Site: brandenburg
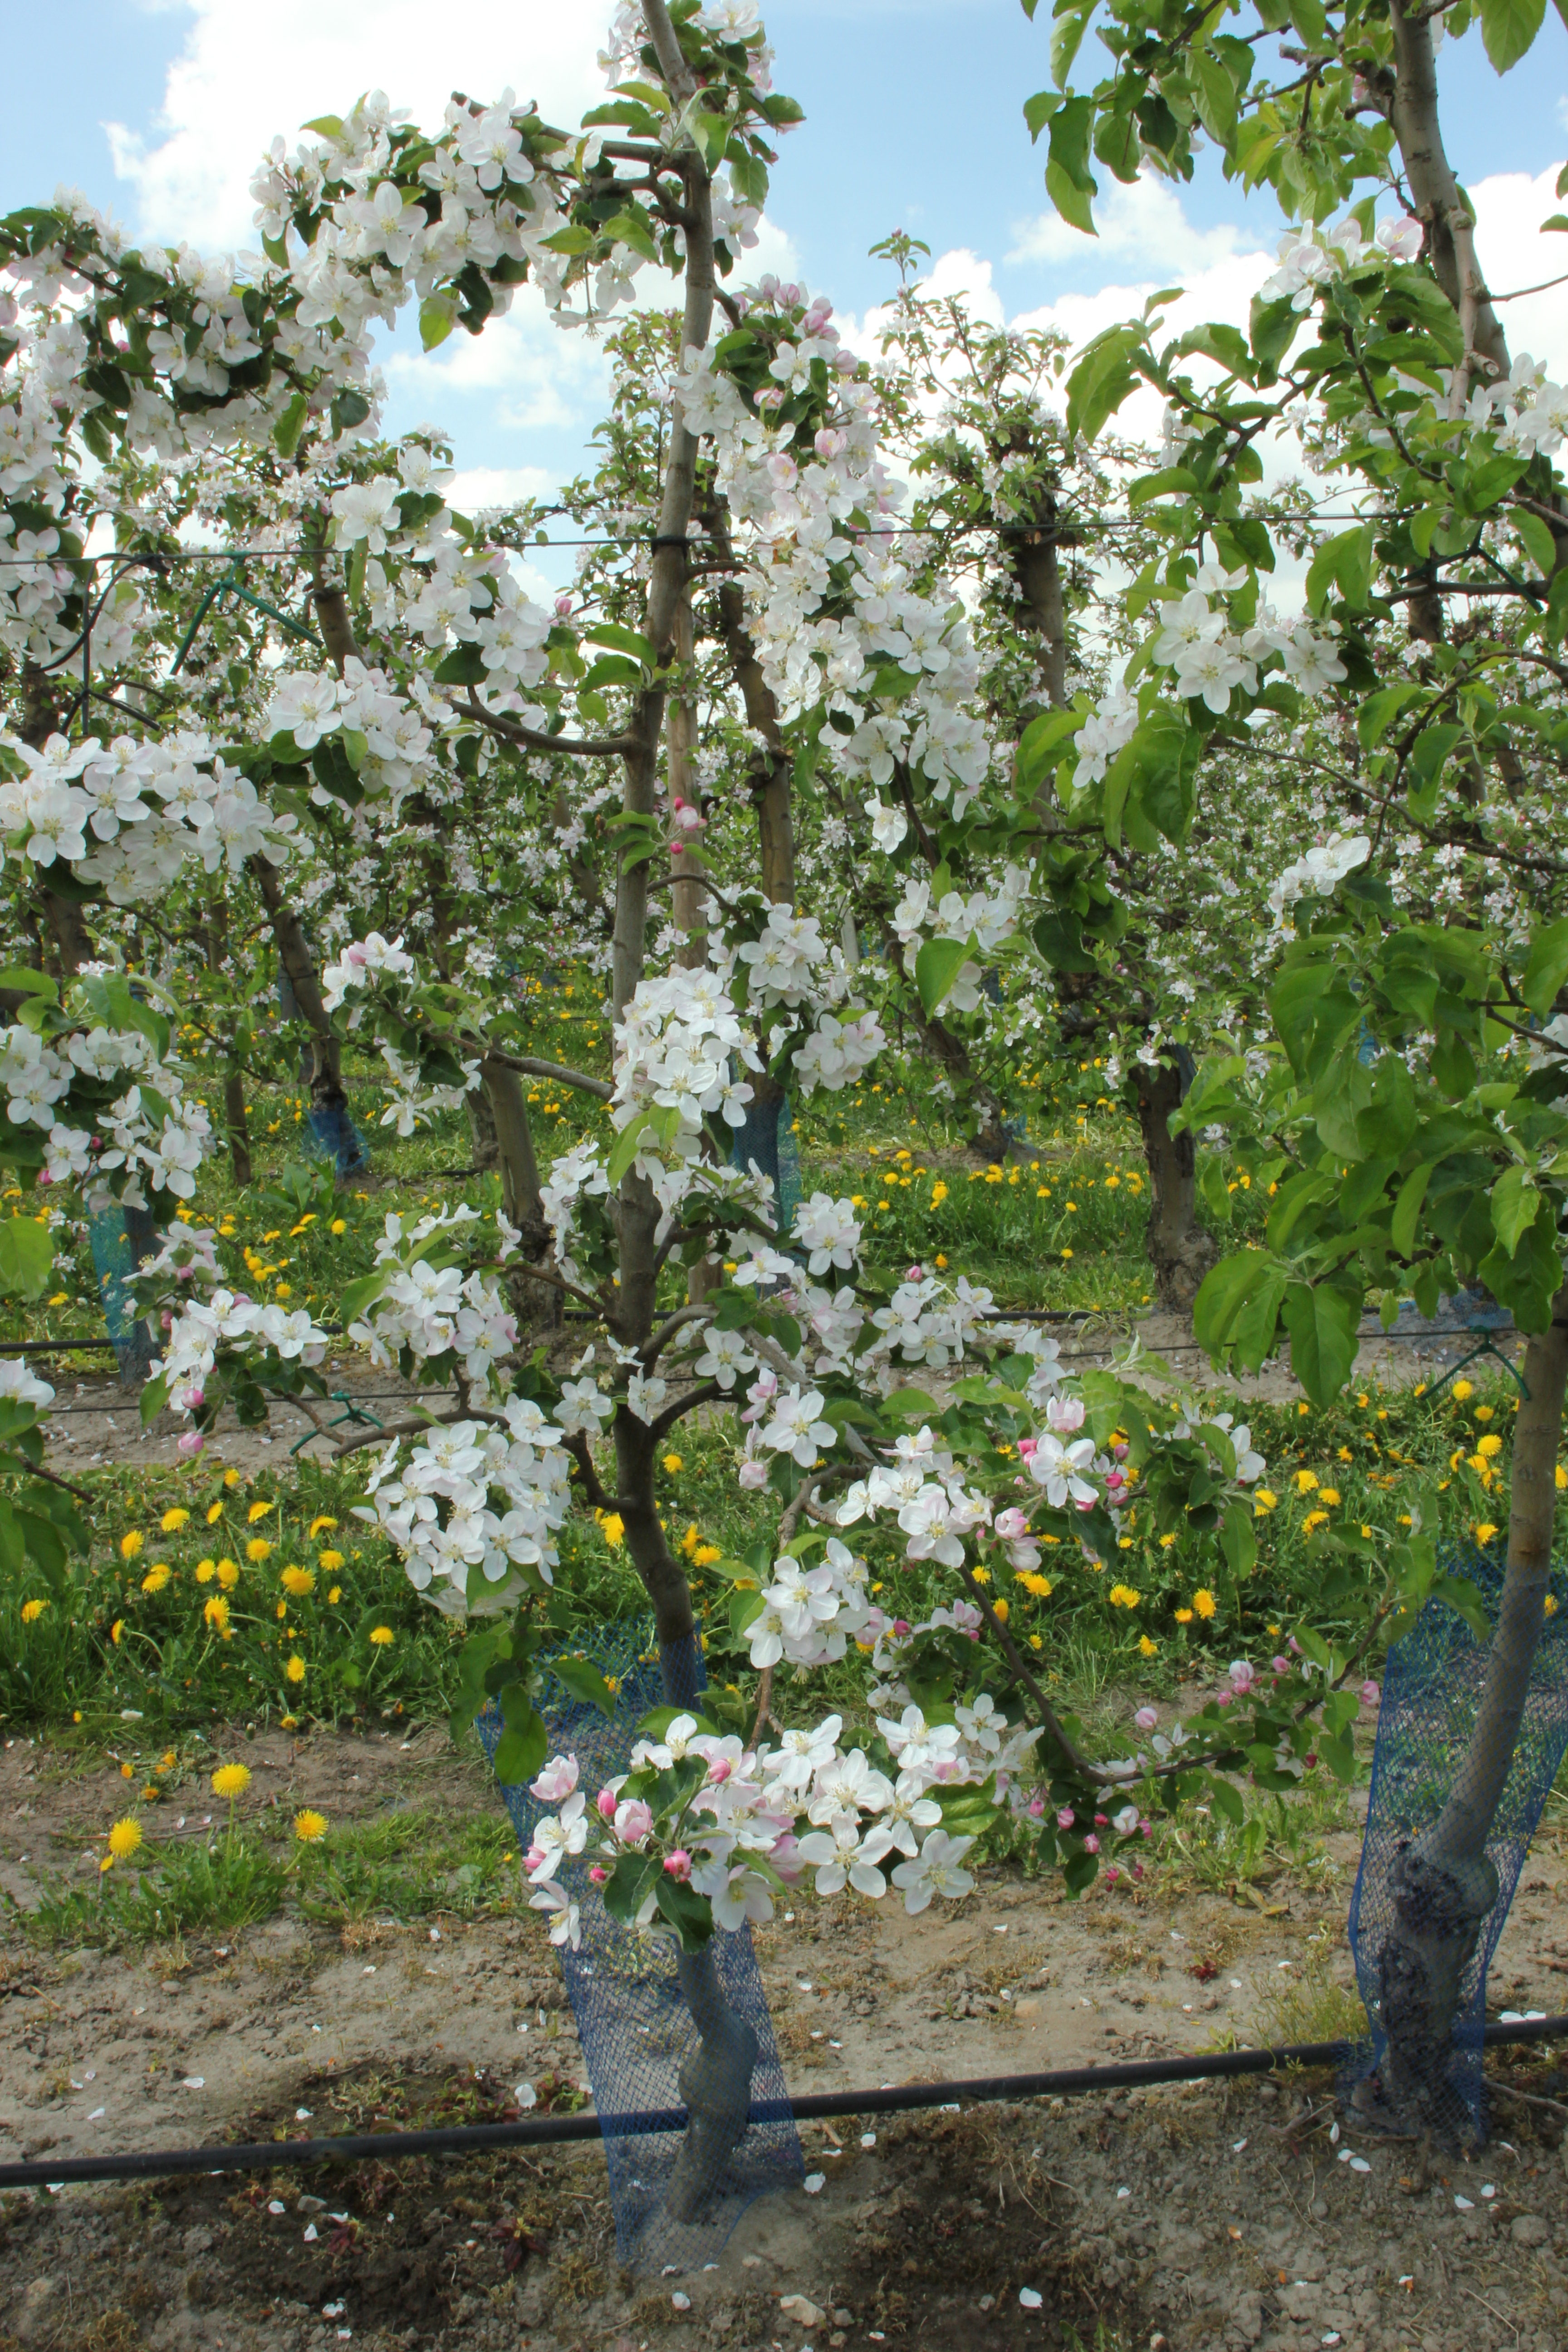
Growth stage (BBCH 65): Flowering